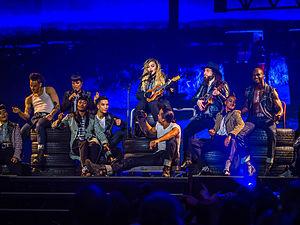
True Blue est une chanson de l'artiste américaine Madonna et le troisième single de l'album True Blue. Parue en single le 29 septembre 1986 aux États-Unis puis quelques jours plus tard au Royaume-Uni, elle est distribuée par le label Sire Records. La chanson a été composée par Stephen Bray et les paroles expriment les sentiments de la chanteuse envers l'acteur Sean Penn.